Wicked Cyclone

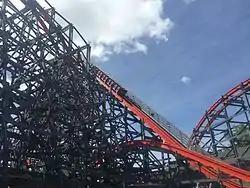

Wicked Cyclone (formerly Cyclone) is a hybrid roller coaster built by American manufacturer Rocky Mountain Construction located at the Six Flags New England amusement park in Agawam, Massachusetts. The ride originally opened as a wooden roller coaster named Cyclone on June 24, 1983. Its name and design were inspired by the historic 1927 Coney Island Cyclone in Brooklyn, New York. In 2014, after 32 seasons, Cyclone was closed while being re-tracked with steel. It reopened as Wicked Cyclone on May 24, 2015.